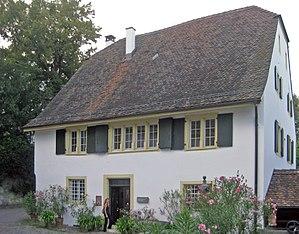
Mühlemuseum, Brüglingen, Münchensten